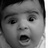
Emotion: surprise